Soaring Stones

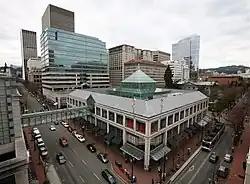
The sculpture was installed outside Pioneer Place in 1990.

John T. Young's "Soaring Stones" was commissioned in 1989 for $100,000 as a gift to city residents by Pioneer Place, Ltd., an affiliate of Rouse-Portland, Inc., to replace a fountain that was removed during construction of the Pioneer Place mall. The sculpture was completed and installed at Southwest 5th Street between Taylor Street and Yamhill Street in downtown Portland's Transit Mall in 1990. The sculpture was surveyed and deemed as "treatment needed" by the Smithsonian's "Save Outdoor Sculpture!" program in October 1993, and was administered by Rouse-Portland, Inc., Pioneer Place, Ltd. at that time.